Butlin's

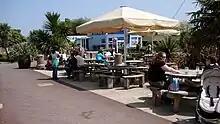
A typical scene at Butlins Minehead, October 2010

The "Skyline Pavilion" is the central entertainment complex at each resort, which is enclosed under a white tensile fabric canopy. These were created during the 1998–99 closed season by linking together several pre-existing buildings so that space within those buildings could be used to provide all-weather facilities within the Skyline Pavilions.